Harry Winston

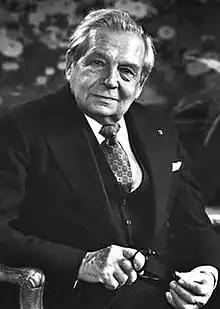

Harry Winston (né Weinstein; March 1, 1896December 8, 1978) was an American jeweler. He donated the Hope Diamond to the Smithsonian Institution in 1958 after owning it for a decade. He also traded the Portuguese Diamond to the Smithsonian in 1963 in exchange for 3,800 carats of small diamonds.